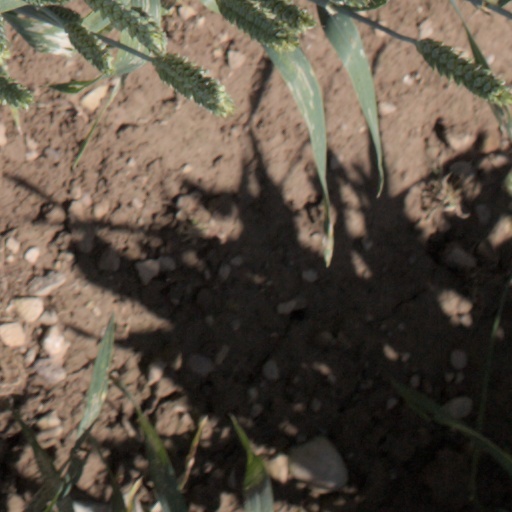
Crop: wheat